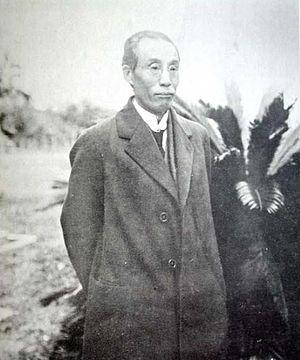
Bunzō Hayata est un botaniste japonais, né le 2 décembre 1874 et mort le 13 janvier 1934.